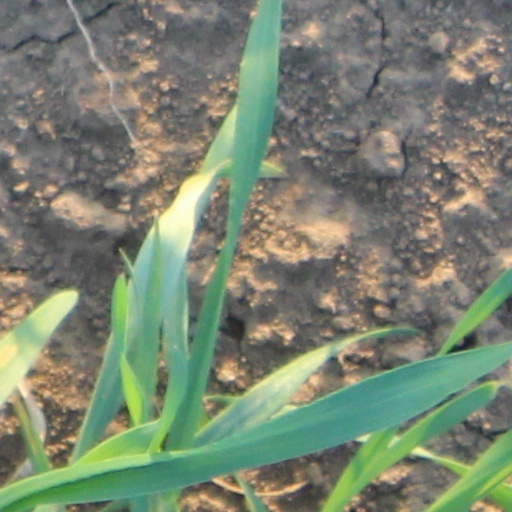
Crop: wheat